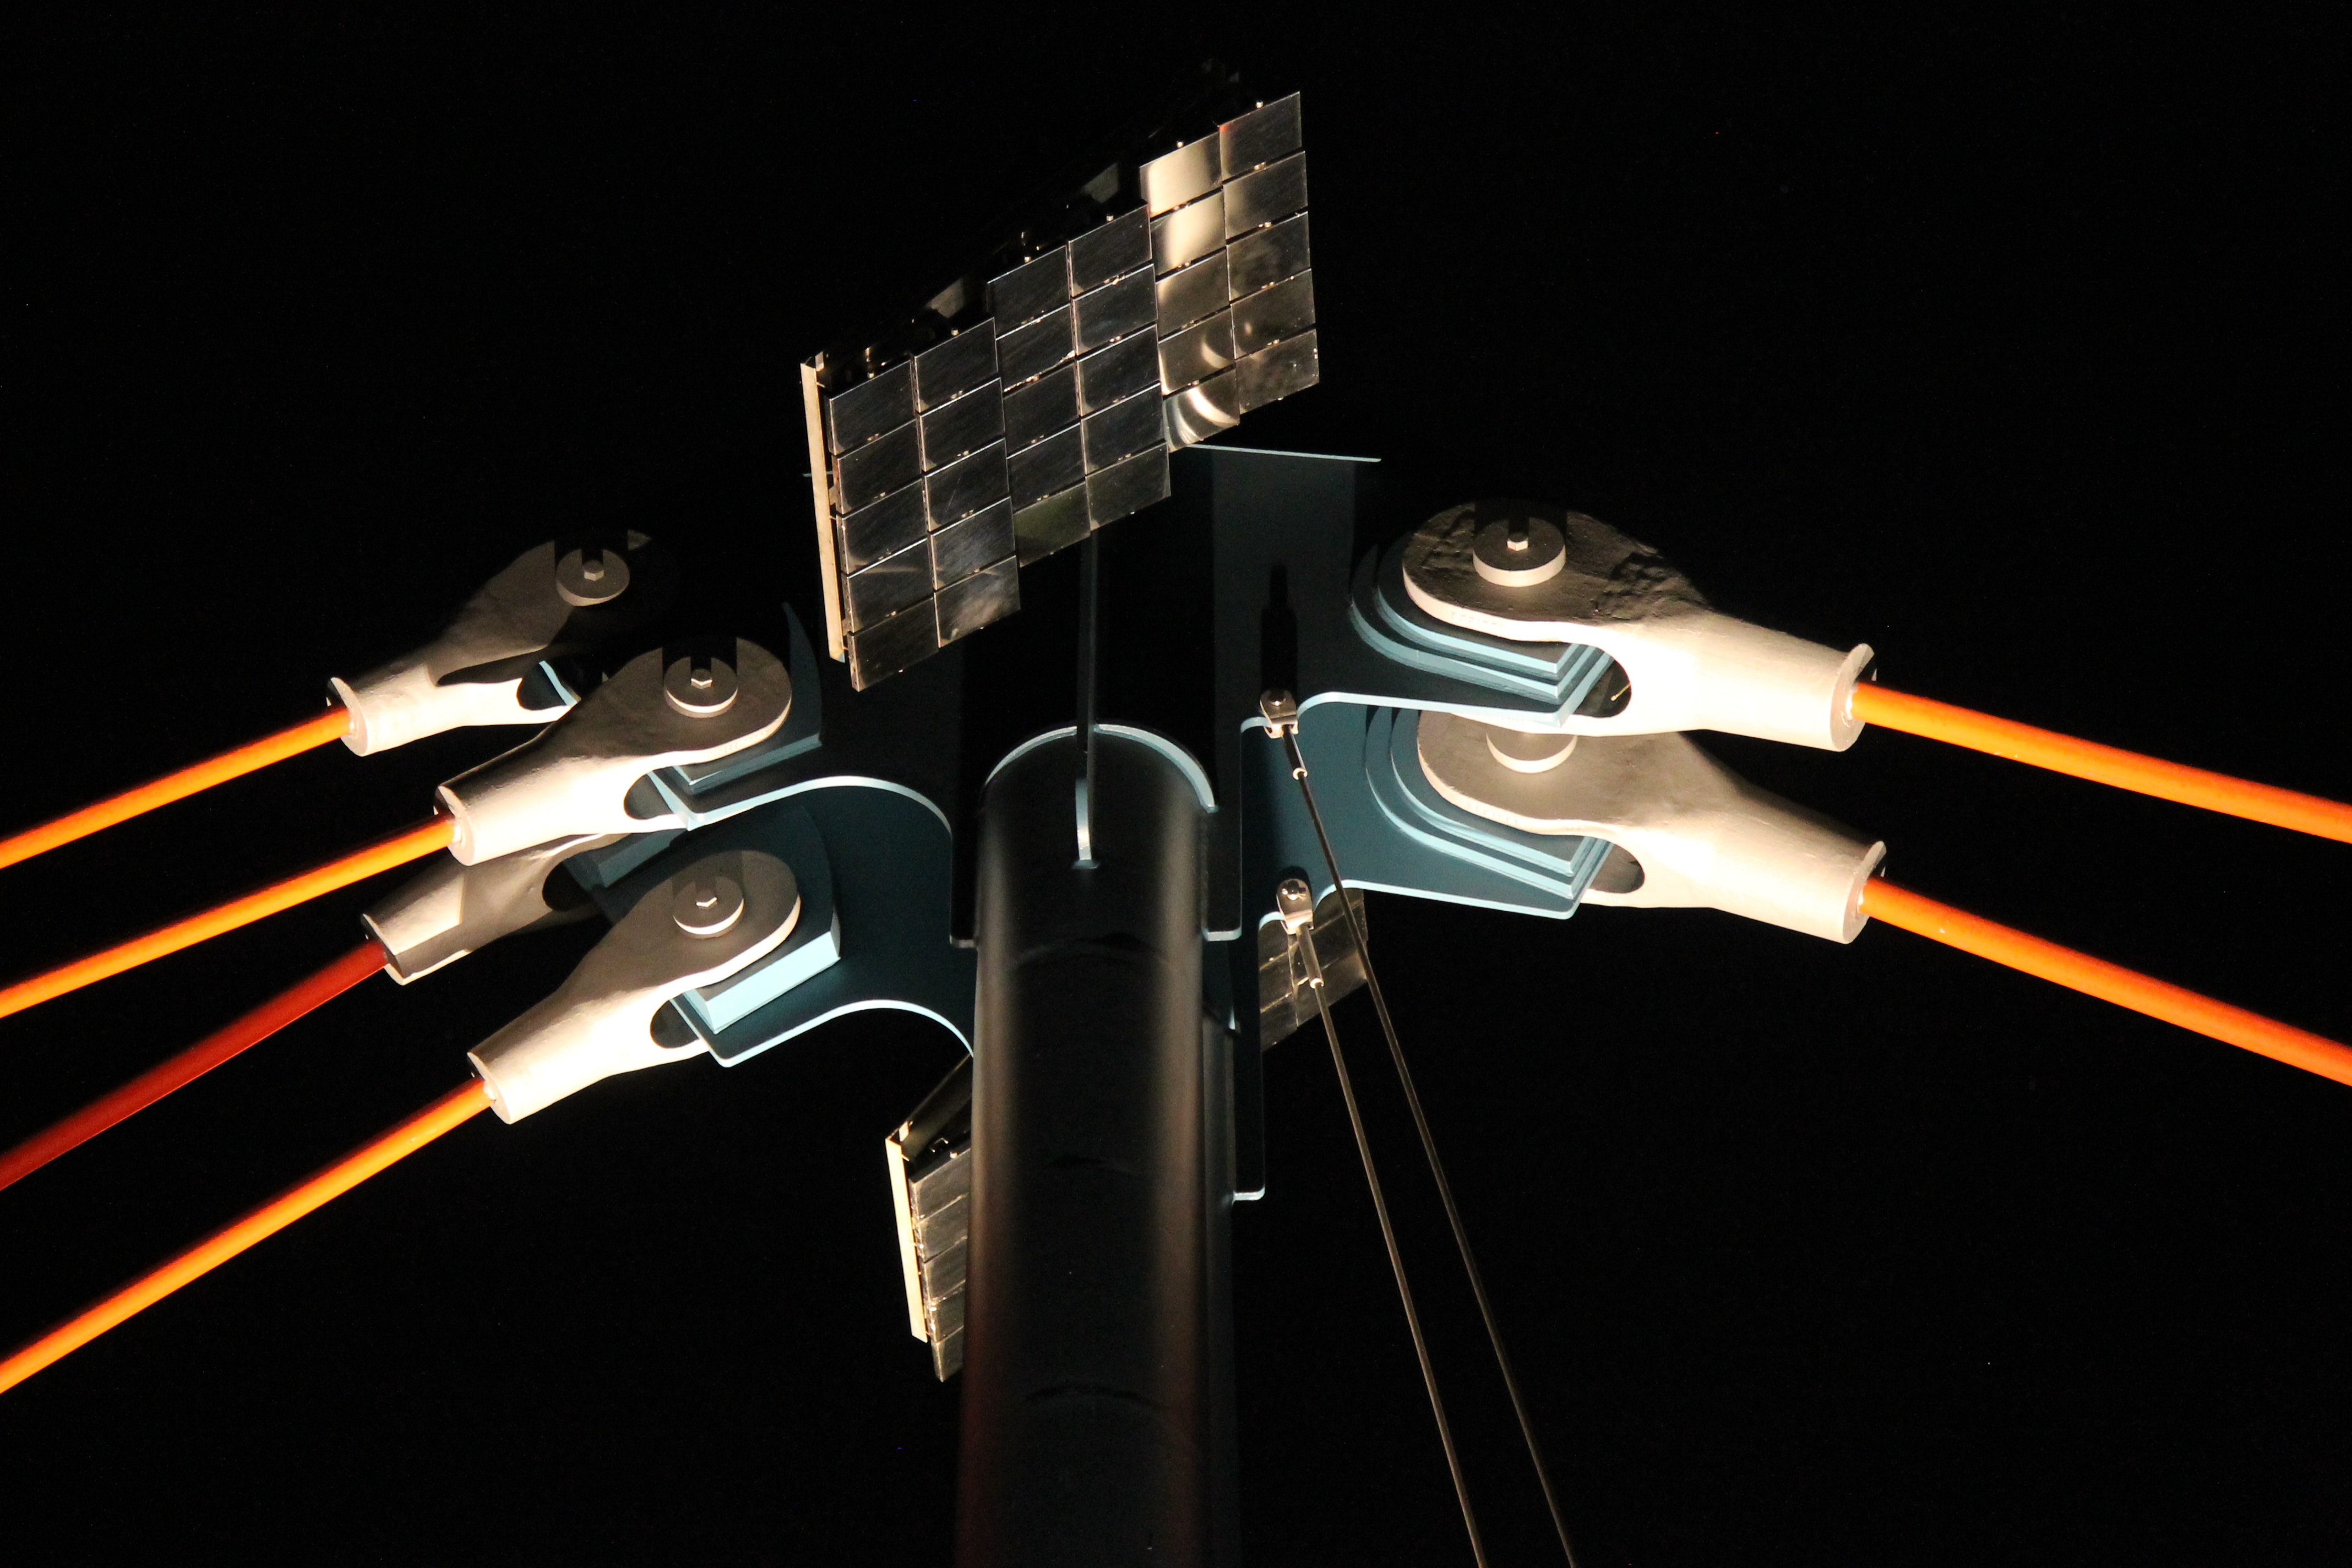
water, architecture, bridge, night, guitar, crossing, river, suspension bridge, orange, red, black, musical instrument, rope bridge, ropes, bass guitar, frankfurt am main germany, frankfurt, stretched, bridge construction, steel cables, string instrument, bowed string instrument, plucked string instruments, main bridge